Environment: lab
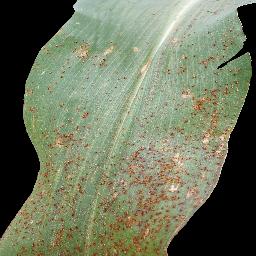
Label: common_rust